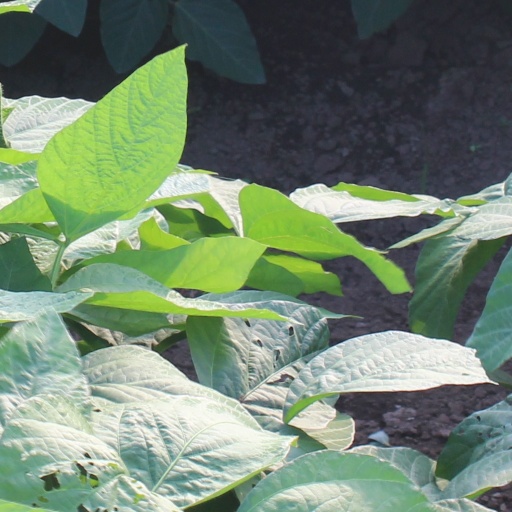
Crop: soybean